ProMED-mail

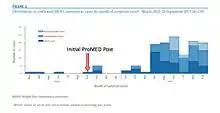
MERS case distribution graphic from "Eurosurveillance 2013" Volume 18, Issue 39, Article 3, annotated by ProMED

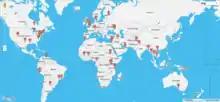
Locations of the 45 ProMED moderators who review and provide commentary on reports published to the ProMED-mail database.

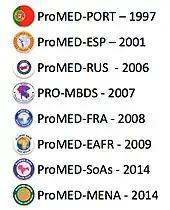
Language regions of ProMED-mail and year they were added to the database.

The importance of using unofficial sources of information for public health surveillance has become increasingly recognized. Sometimes referred to as “event-based surveillance” or “epidemic intelligence,” informal disease reporting services, pioneered by ProMED, have become a crucial component of the overall global infectious disease surveillance picture. According to the WHO Epidemic & Pandemic Alert & Response, more than 60% of the initial outbreak reports come from informal sources, including ProMED-mail.